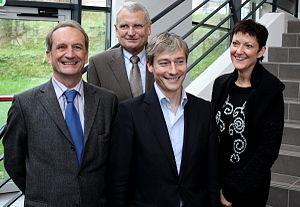
Laurent Hénart, tête de liste UMP en Lorraine pour les régionales de 2010, entouré d'Anne Grommerch-Brandenbourger (à droite), de Gérard Longuet (à gauche) et de Gérard Cherpion (derrière).
Laurent Hénart, né le 15 octobre 1968 à Laxou, est un homme politique français.
Anne Grommerch, née Brandenbourger le 11 décembre 1970 à Thionville et morte le 15 avril 2016 à Esch-sur-Alzette, est une femme politique française.